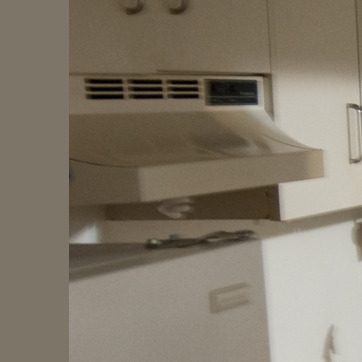
Material: painted